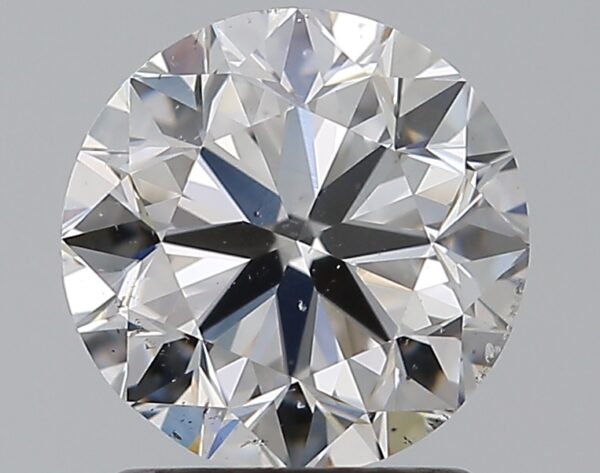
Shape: round
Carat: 1.5
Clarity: SI1
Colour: D
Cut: VG
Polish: VG
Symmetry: VG
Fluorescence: M
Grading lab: GIA
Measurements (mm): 7.07 x 7.13 x 4.55